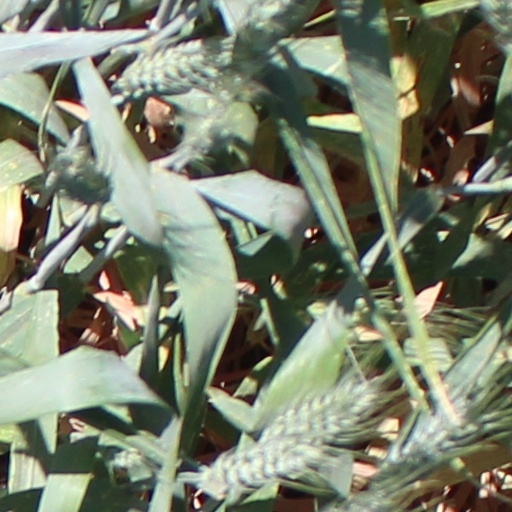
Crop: wheat